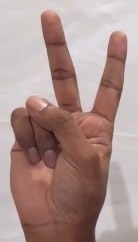
ASL sign: 2